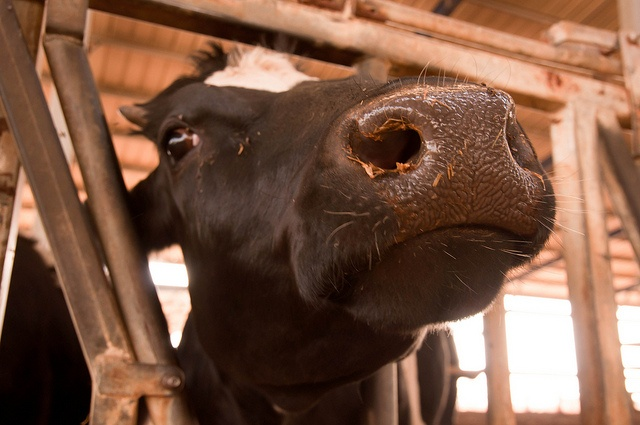
A cow standing behind bars in a barn.
A cow in a barn cage looking towards a camera.
Close up of cow poking head through wooden barrier, appears to be southeast Asian construction.
A closeup view of the nose of a cow
A cow is sticking its head out a gate.